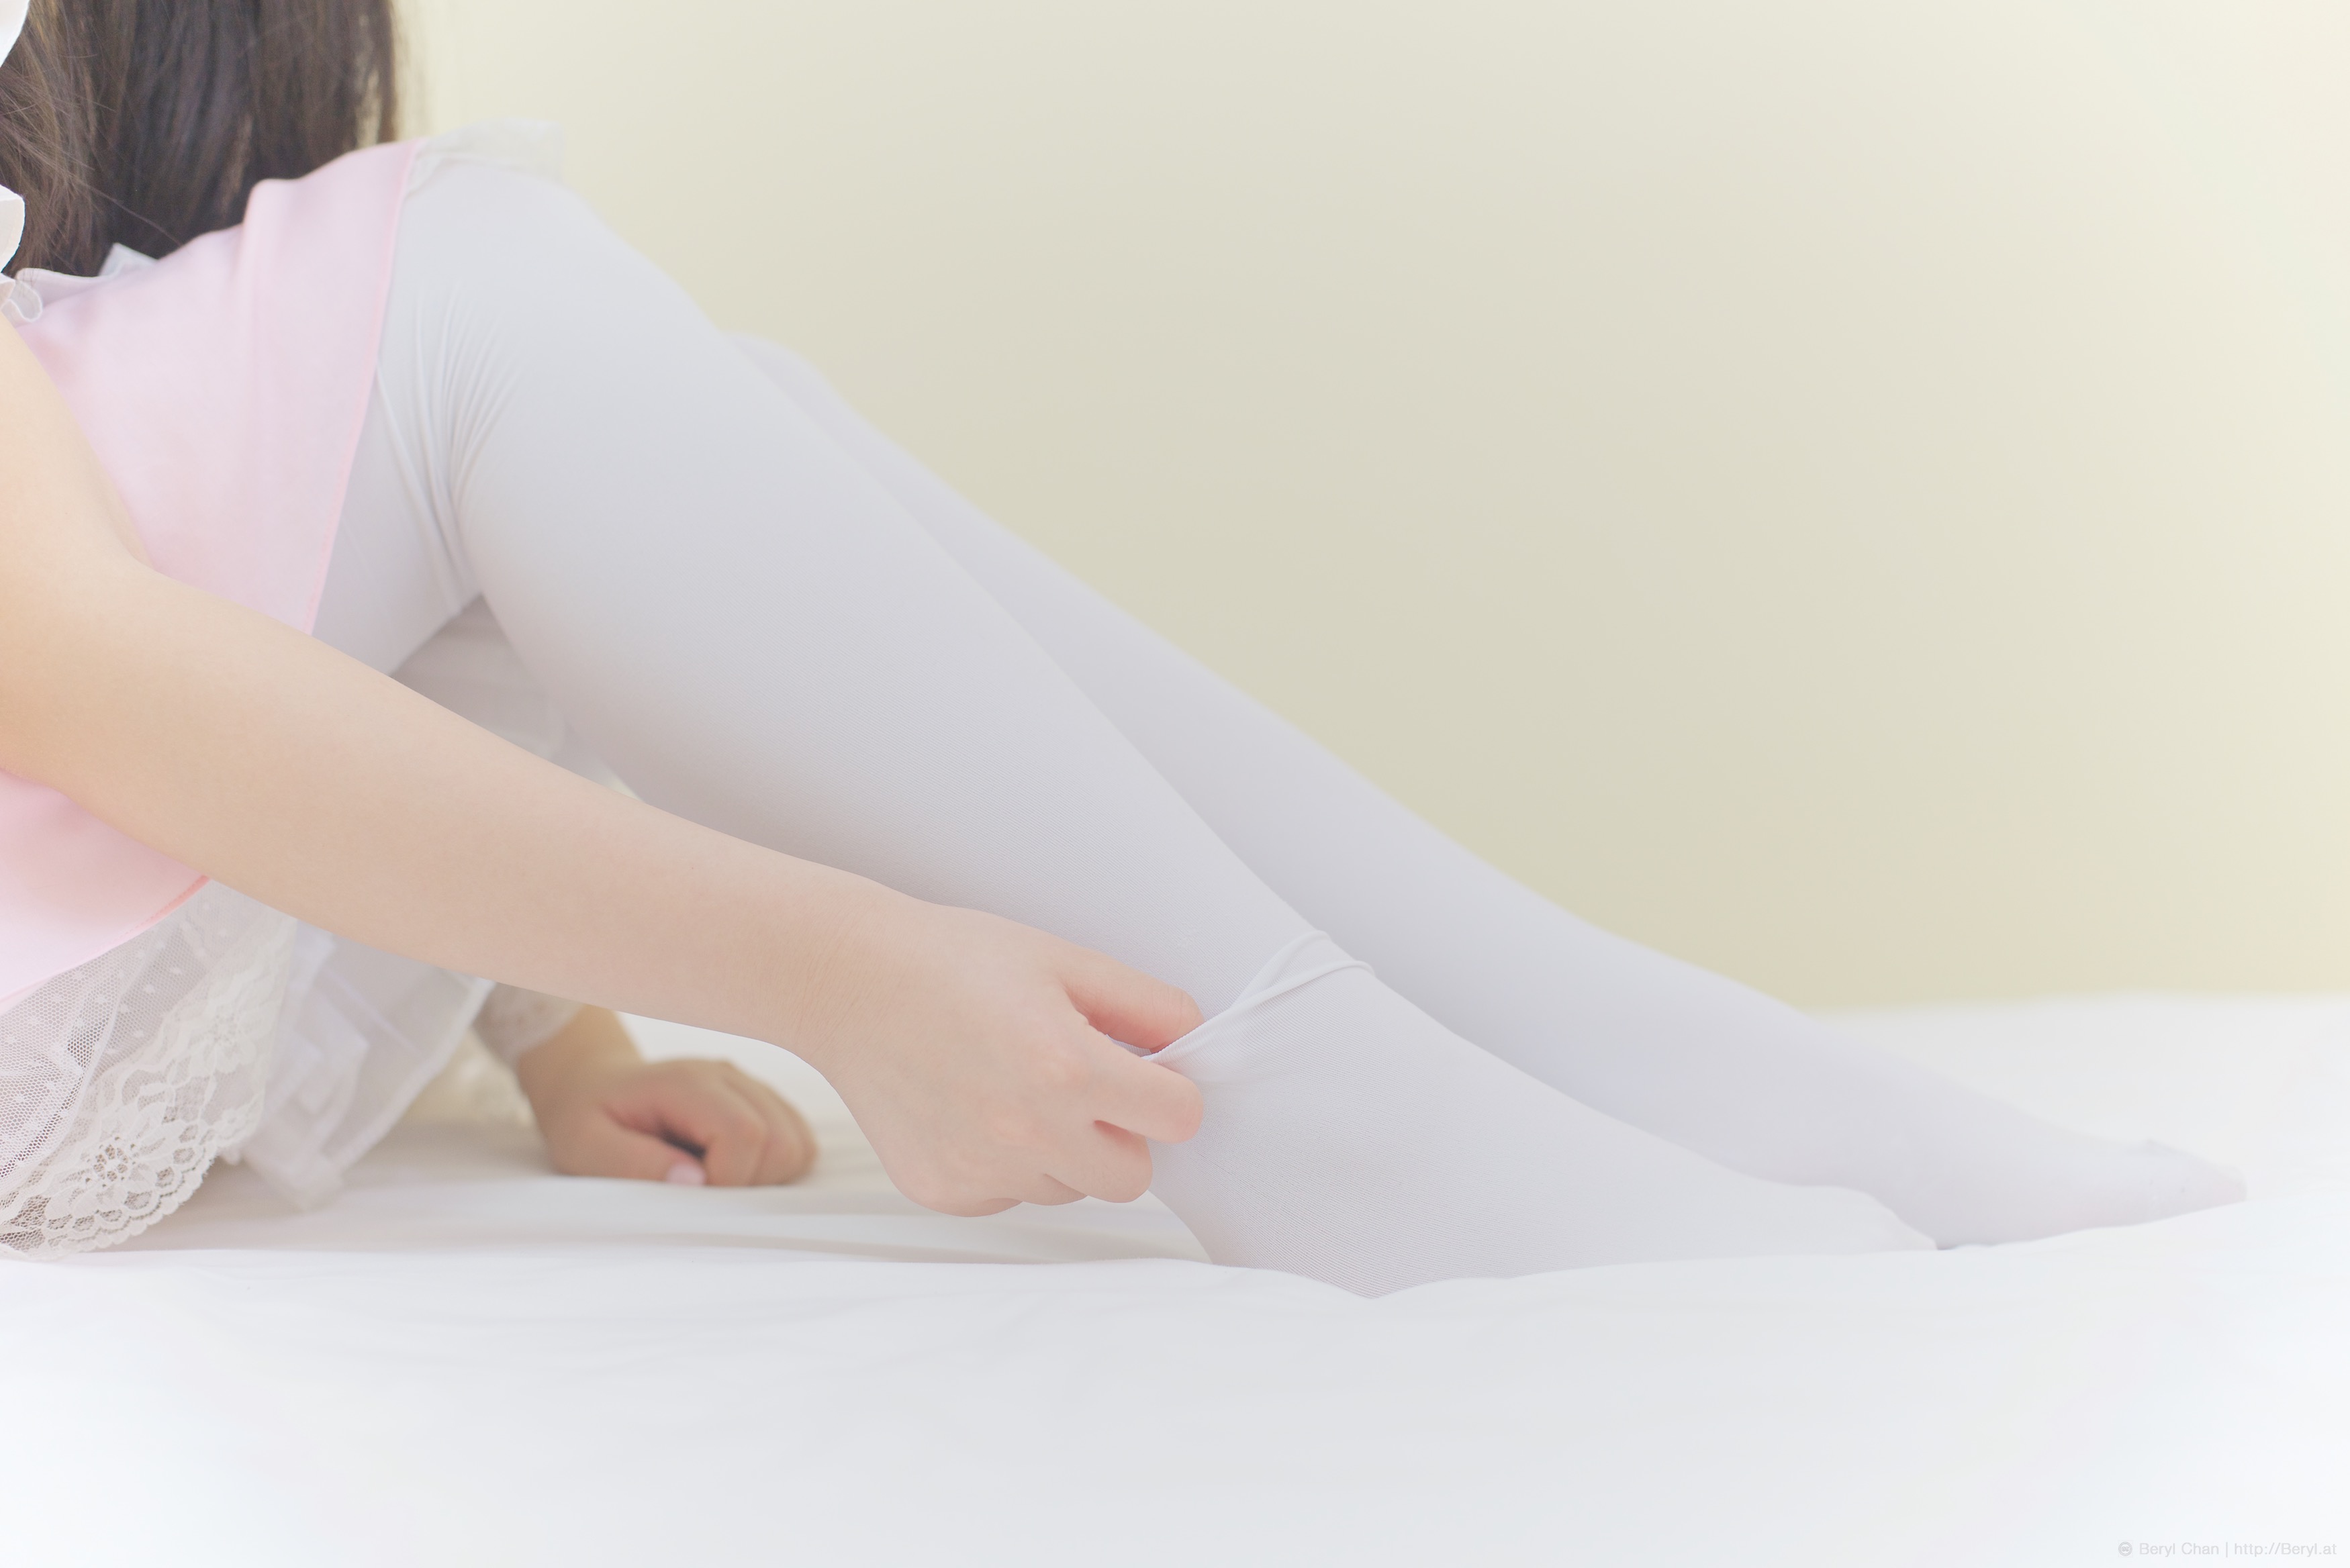
hand, girl, white, feet, cute, leg, portrait, foot, indoor, nikon, closeup, pink, arm, chest, human body, hands, japanese, bed, legs, thigh, faceless, detail, maid, body, costume, socks, kneehighsocks, nikond800e, kneesocks, manuallensnocpu, teenage, longsocks, schoolgirl, outfit, sock, toe, teen, abdomen, sense, physical fitness